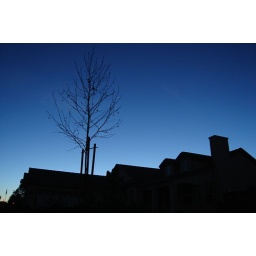
I loved the silhouette of the homes and the tree against the gradient blue evening sky.